Najia Mehadji

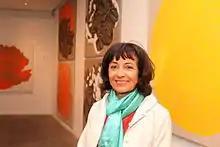
Najia Mehadji at the exhibition "20 years of work" at Atelier 21

Najia Mehadji (born in 1950) is an artist of Franco-Moroccan heritage who lives and works between Paris, France and Essaouira, Morocco.